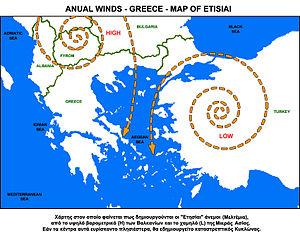
L’étésien est un vent puissant qui souffle périodiquement sur la Méditerranée orientale : la dénomination est durant l'antiquité généralisée à tous les vents qui soufflent pendant l'été et sont envoyés par Zeus pour rafraichir l'atmosphère.